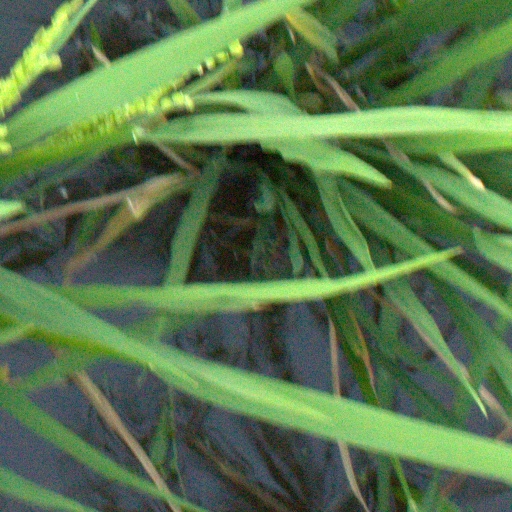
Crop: rice